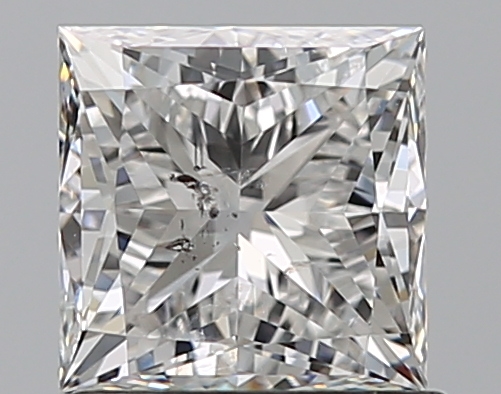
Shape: princess
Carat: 1.01
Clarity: SI2
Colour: F
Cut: VG
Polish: EX
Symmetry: EX
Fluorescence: N
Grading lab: GIA
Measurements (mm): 5.19 x 5.19 x 3.91